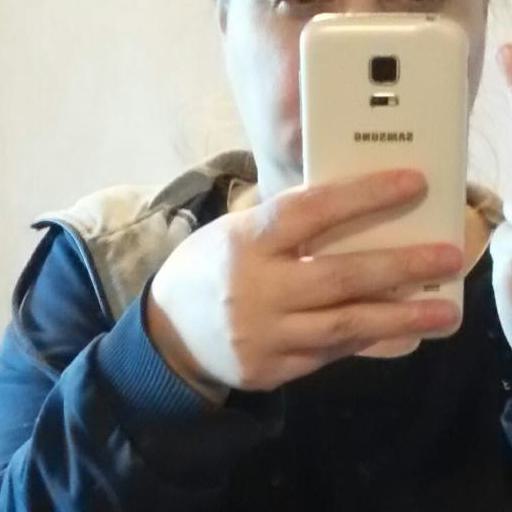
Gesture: no_gesture